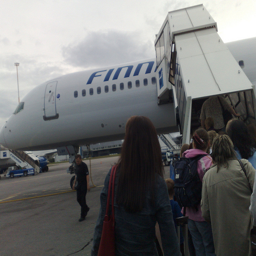
A plane with people boarding at the airport
A group of passengers that are getting on a jet plane.
some people are getting on a large plane
People wait to climb stairs onto a white airplane.
A gathering of people boarding a big white airplane.